Robert Cummings

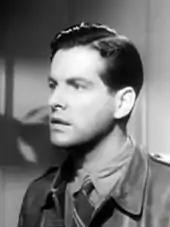
"Saboteur", 1942

In November 1938, Cummings auditioned for the romantic lead in "Three Smart Girls Grow Up" (1939), starring Deanna Durbin, for producer Joe Pasternak. Pasternak was reluctant to cast him, preferring to find a musician, but Cummings told him, "I could fake it". He later said, "I'd had a lot of experience faking things harder than that. He let me try it and he signed me up."